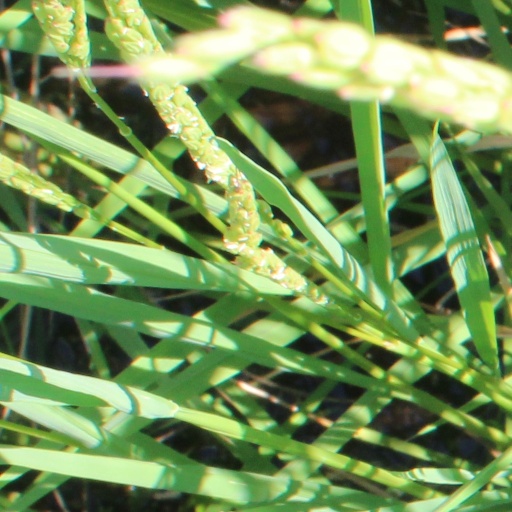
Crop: rice